Jim Fouché

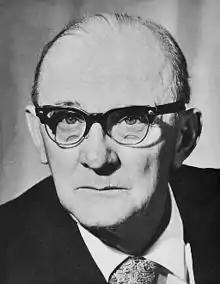
Fouché in 1968

Jacobus Johannes Fouché (6 June 1898 – 23 September 1980), also known as J. J. Fouché, was a South African politician who served as the second state president of South Africa from 1968 to 1975.